Buran (spacecraft)

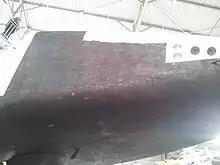
Buran heat tiles visible on the OK-GLI aerotester, on display at the Technik Museum Speyer

The Buran orbiter was built around the airframe, which was its main structural component, since all other components were attached to it. The components necessary for flight made up about 20% of the weight of the orbiter, while another 11% of weight was added by payload systems and removable parts. The wings of the orbiter contained elevators which could be deflected from +35° to −20°.